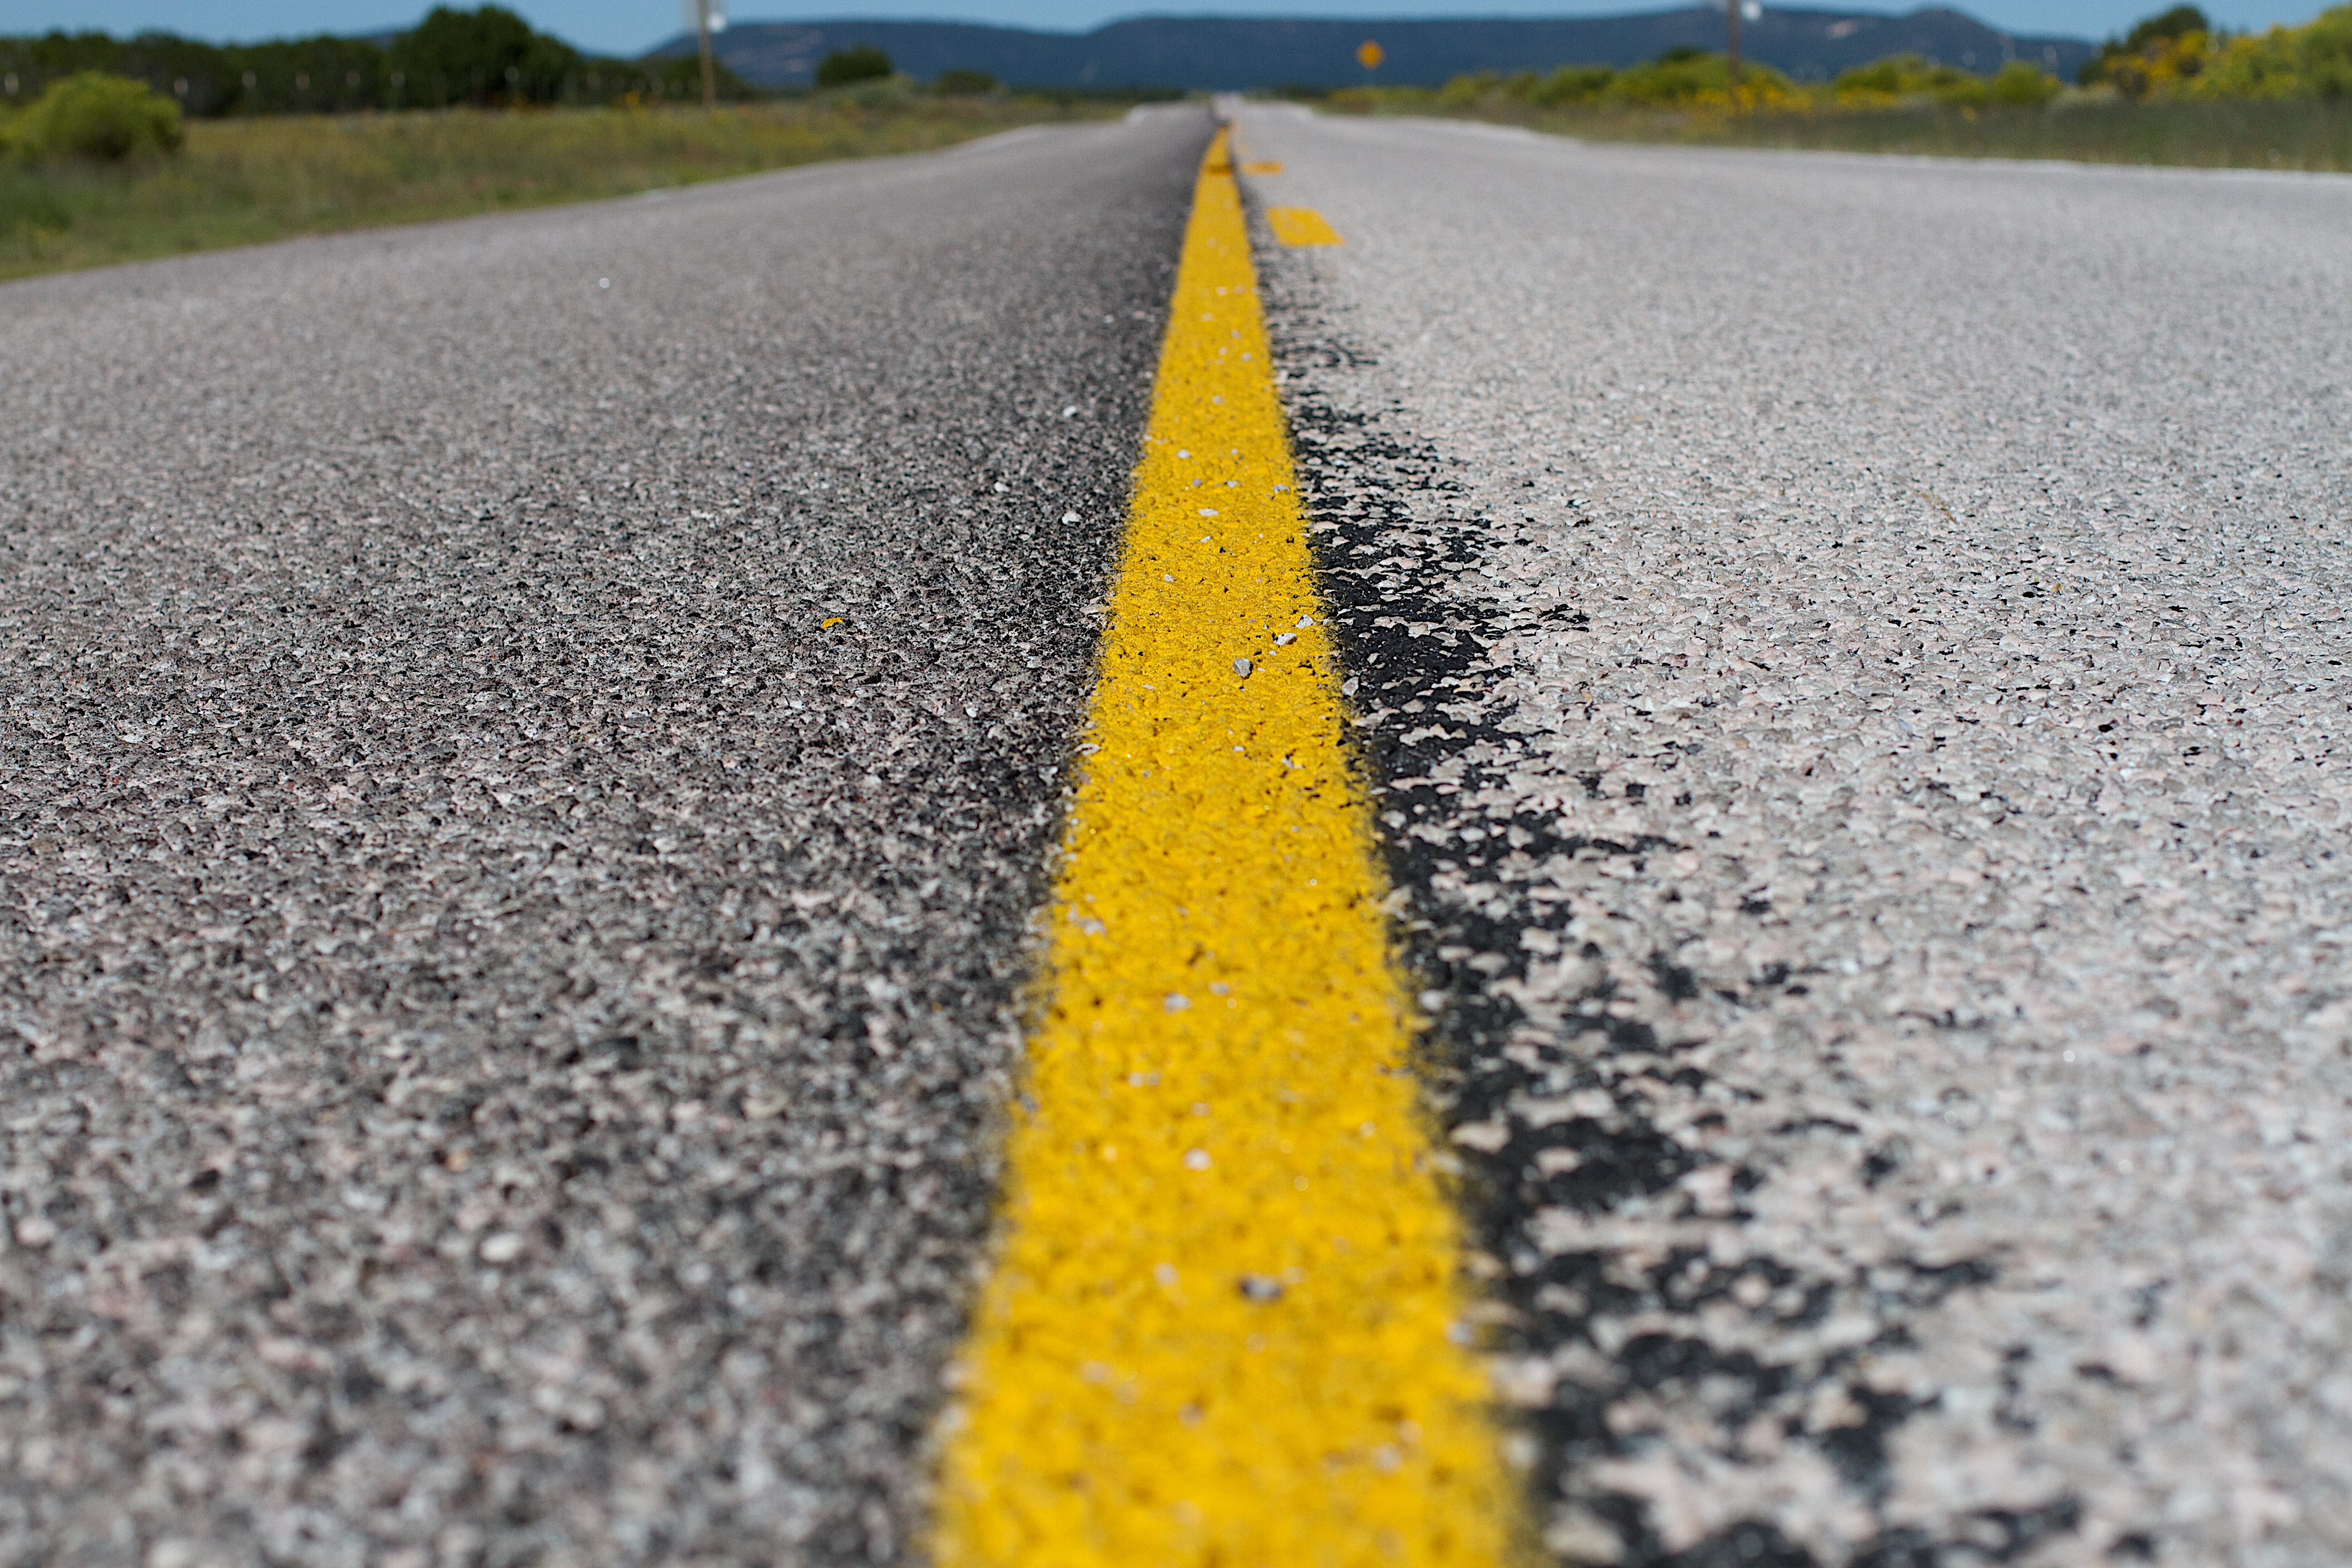
grass, track, road, field, flower, highway, asphalt, soil, yellow, lane, infrastructure, bellyontheroad, road surface